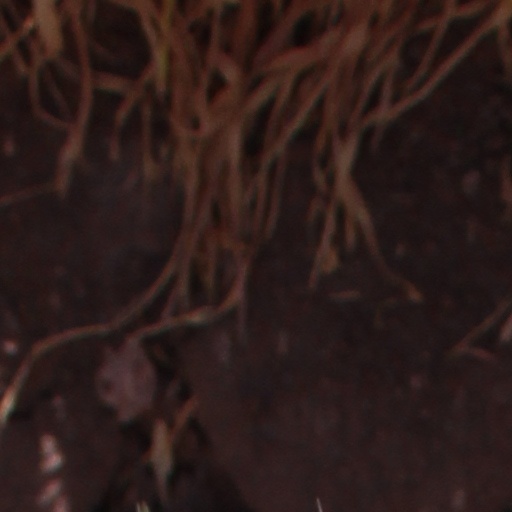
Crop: wheat